Joanna Hogg

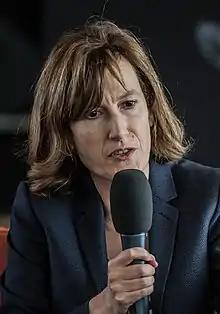
Joanna Hogg in 2014

Joanna Hogg (born 20 March 1960) is a British film director and screenwriter. She made her directorial and screenwriting feature film debut in 2007 with "Unrelated" followed by "Archipelago" (2010), "Exhibition" (2013), "The Souvenir" (2019), "The Souvenir Part II" (2021), and "The Eternal Daughter" (2022). Two of her films topped the "Sight & Sound" annual poll for best film in their respective years, receiving nominations at the British Independent Film Awards, the Independent Spirit Awards and at the Berlin International Film Festival.